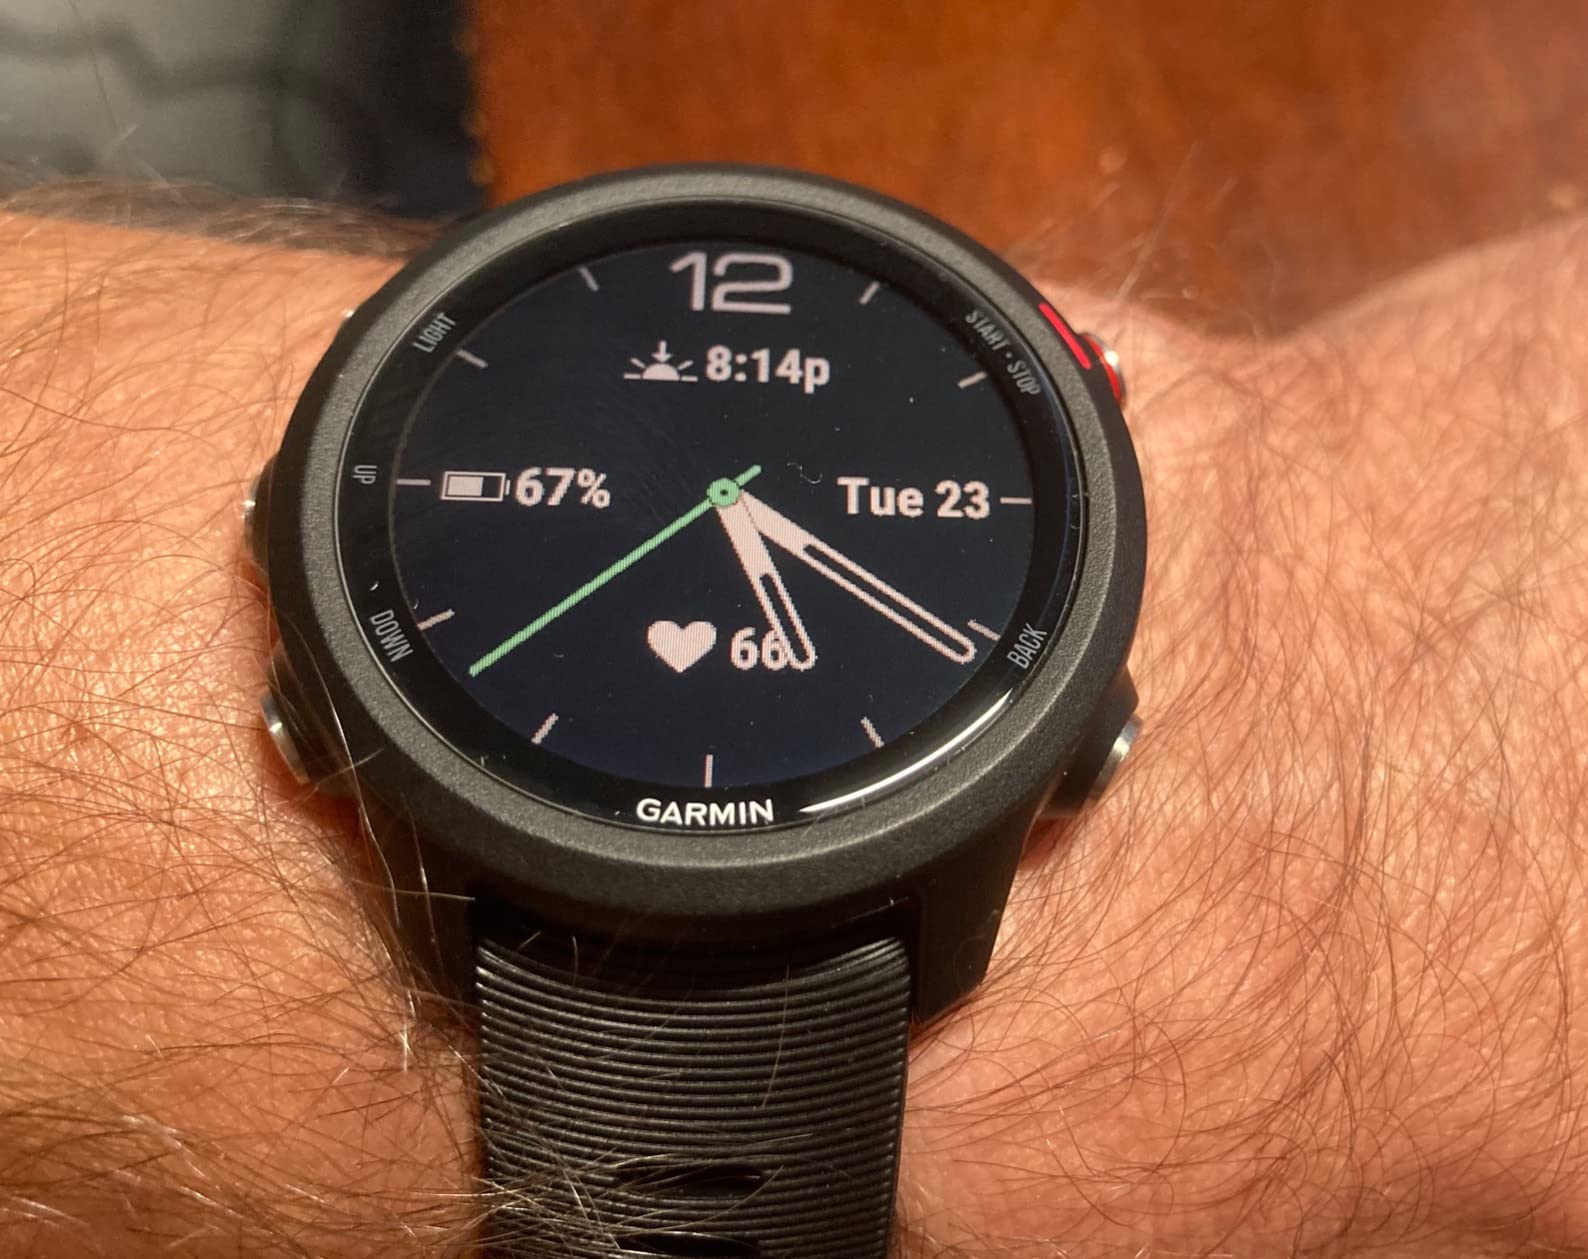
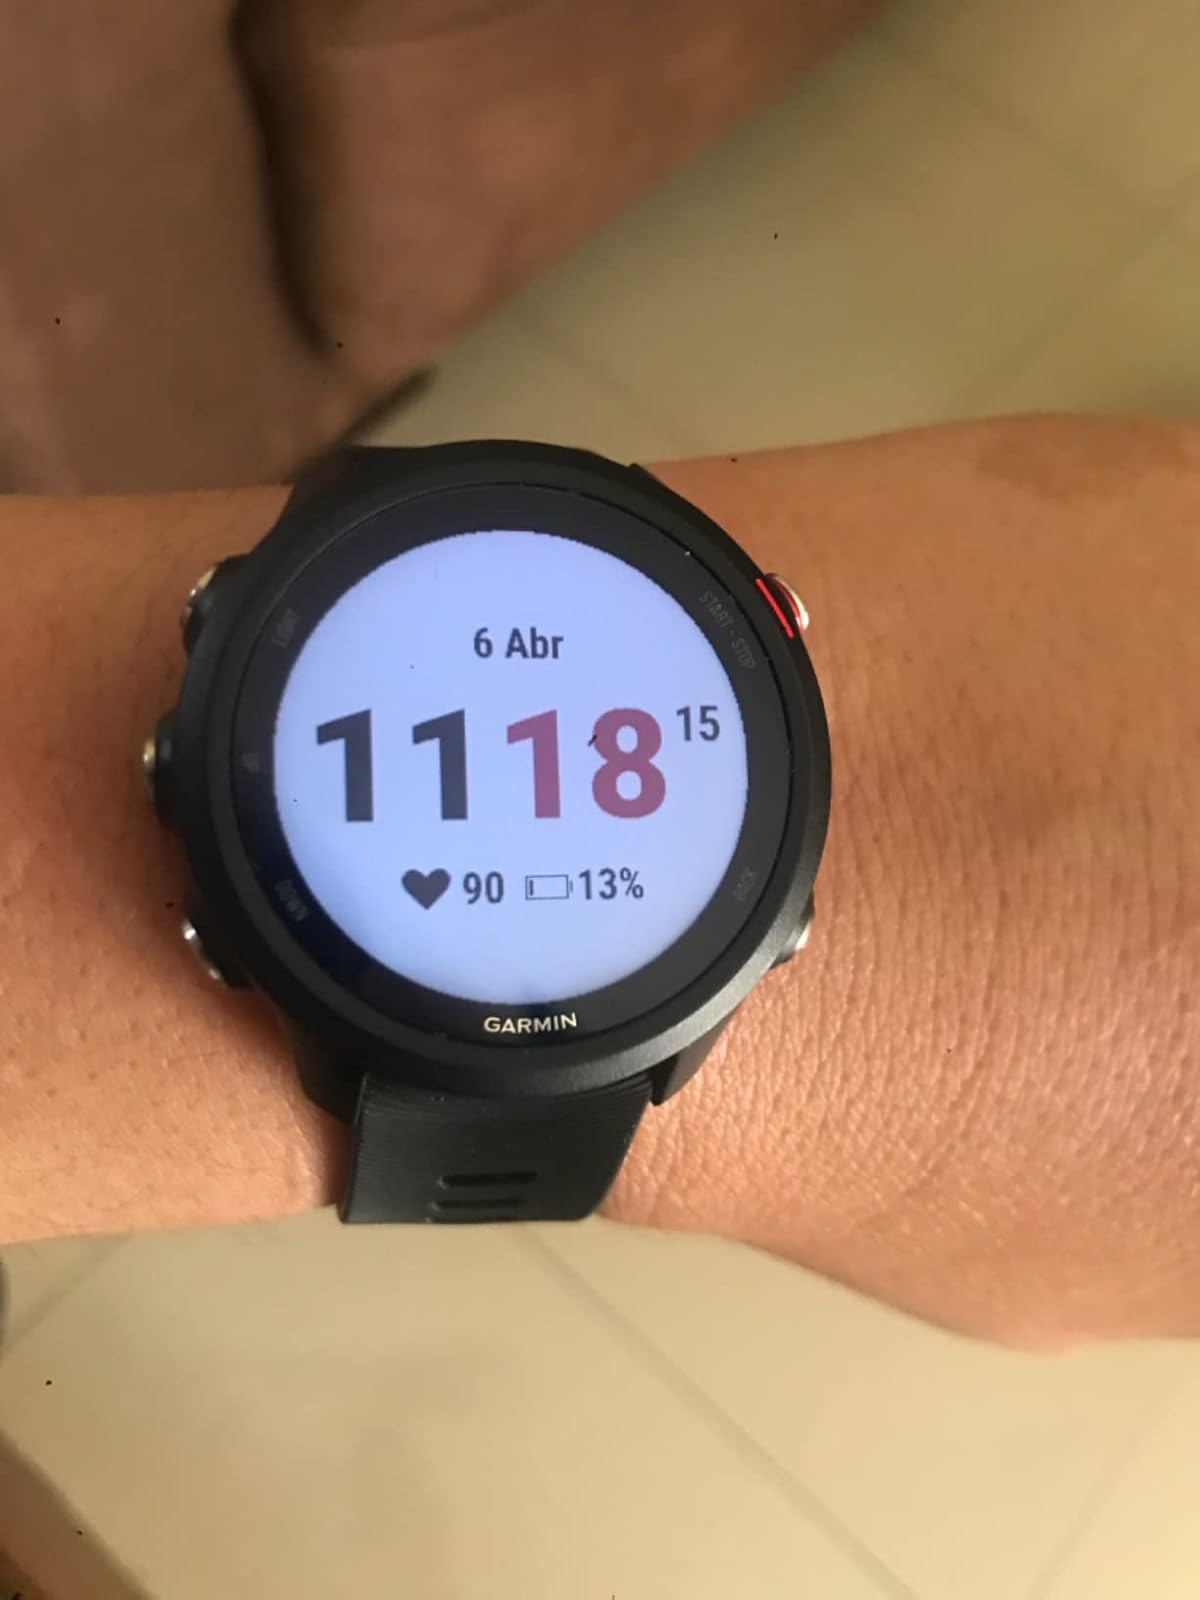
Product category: smartwatch
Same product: yes